Sengoku period

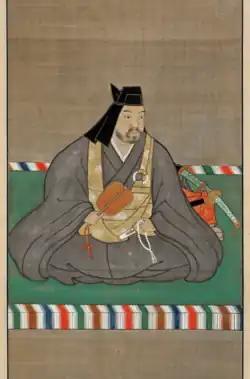
Uesugi Kenshin

Mōri Motonari was a "sengoku daimyo" who pacified the Chūgoku region and is famous for his parable of the "Three Arrows", which explains the importance of clan unity. In his first battle, the Battle of Arita-Nakaide in 1517, he defeated the overwhelming majority of the Aki-Takeda clan with a small force, which later became known as the "Battle of Okehazama in the West" as a battle in which a small force defeated a large army. Motonari became head of the Mōri clan in 1523 at the age of 27. The Amago and Ōuchi clans were sharing power in the Chūgoku region at the time, and he switched the Mōri clan's allegiance from the Amago to the Ōuchi clan in 1525. Motonari destroyed the Takahashi clan by 1535 and ruled Aki province, Iwami province, and Bingo province, and destroyed the Aki-Takeda clan at the siege of Koriyama in 1541. Motonaga adopted his sons into the Kikkawa clan and Kobayakawa clans to expand the power of the Mōri clan, and the three clans cooperated with each other. In 1554, Motonaga became independent of the Ōuchi clan, and after inciting the Ōuchi clan to internal divisions through political maneuvering, he defeated Sue Harukata, who had been in control of the Ōuchi clan, at the Battle of Itsukushima in 1555, and defeated Ōuchi Yoshinaga in 1557, destroying the Ōuchi clan and pacifying Nagato and Suou provinces.